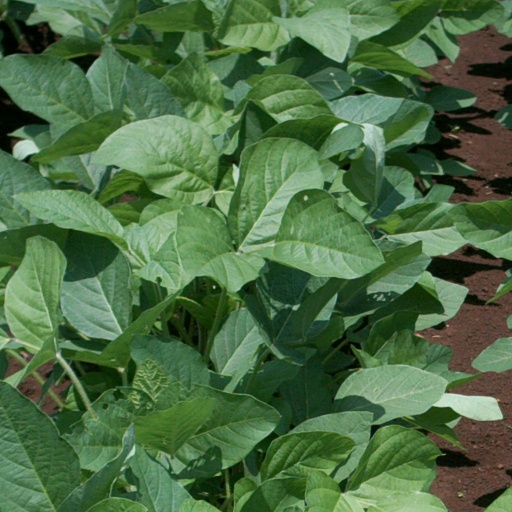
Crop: soybean